Carl Nägeli

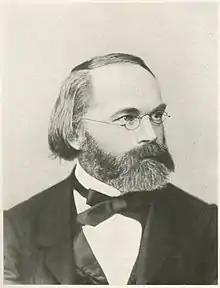

Carl Wilhelm von Nägeli (26 or 27 March 1817 – 10 May 1891) was a Swiss botanist. He studied cell division and pollination but became known as the man who discouraged Gregor Mendel from further work on genetics. He rejected natural selection as a mechanism of evolution, favouring orthogenesis driven by a supposed "inner perfecting principle".